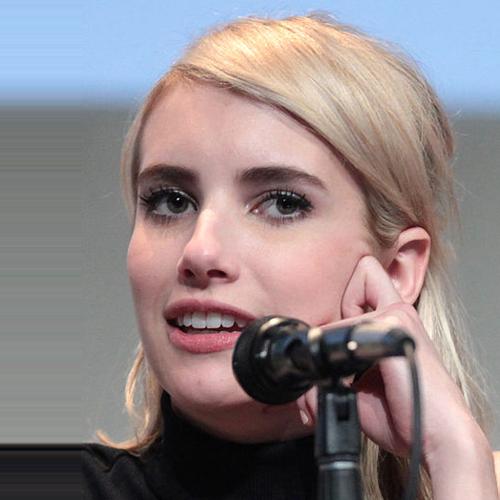
Age: 23